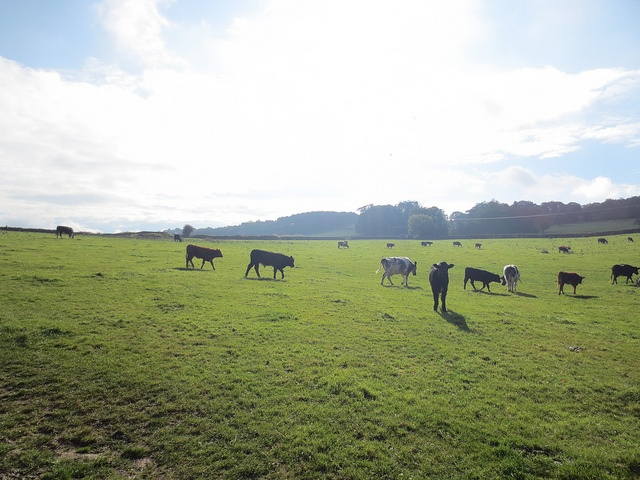
A green field filled with grazing black and white cattle.
A large open field filled with a large group of cows.
A herd of cows in a grassy field on a sunny day
A herd of cattle graze around a huge green field.
A group of cattle grazes on a sunny day.